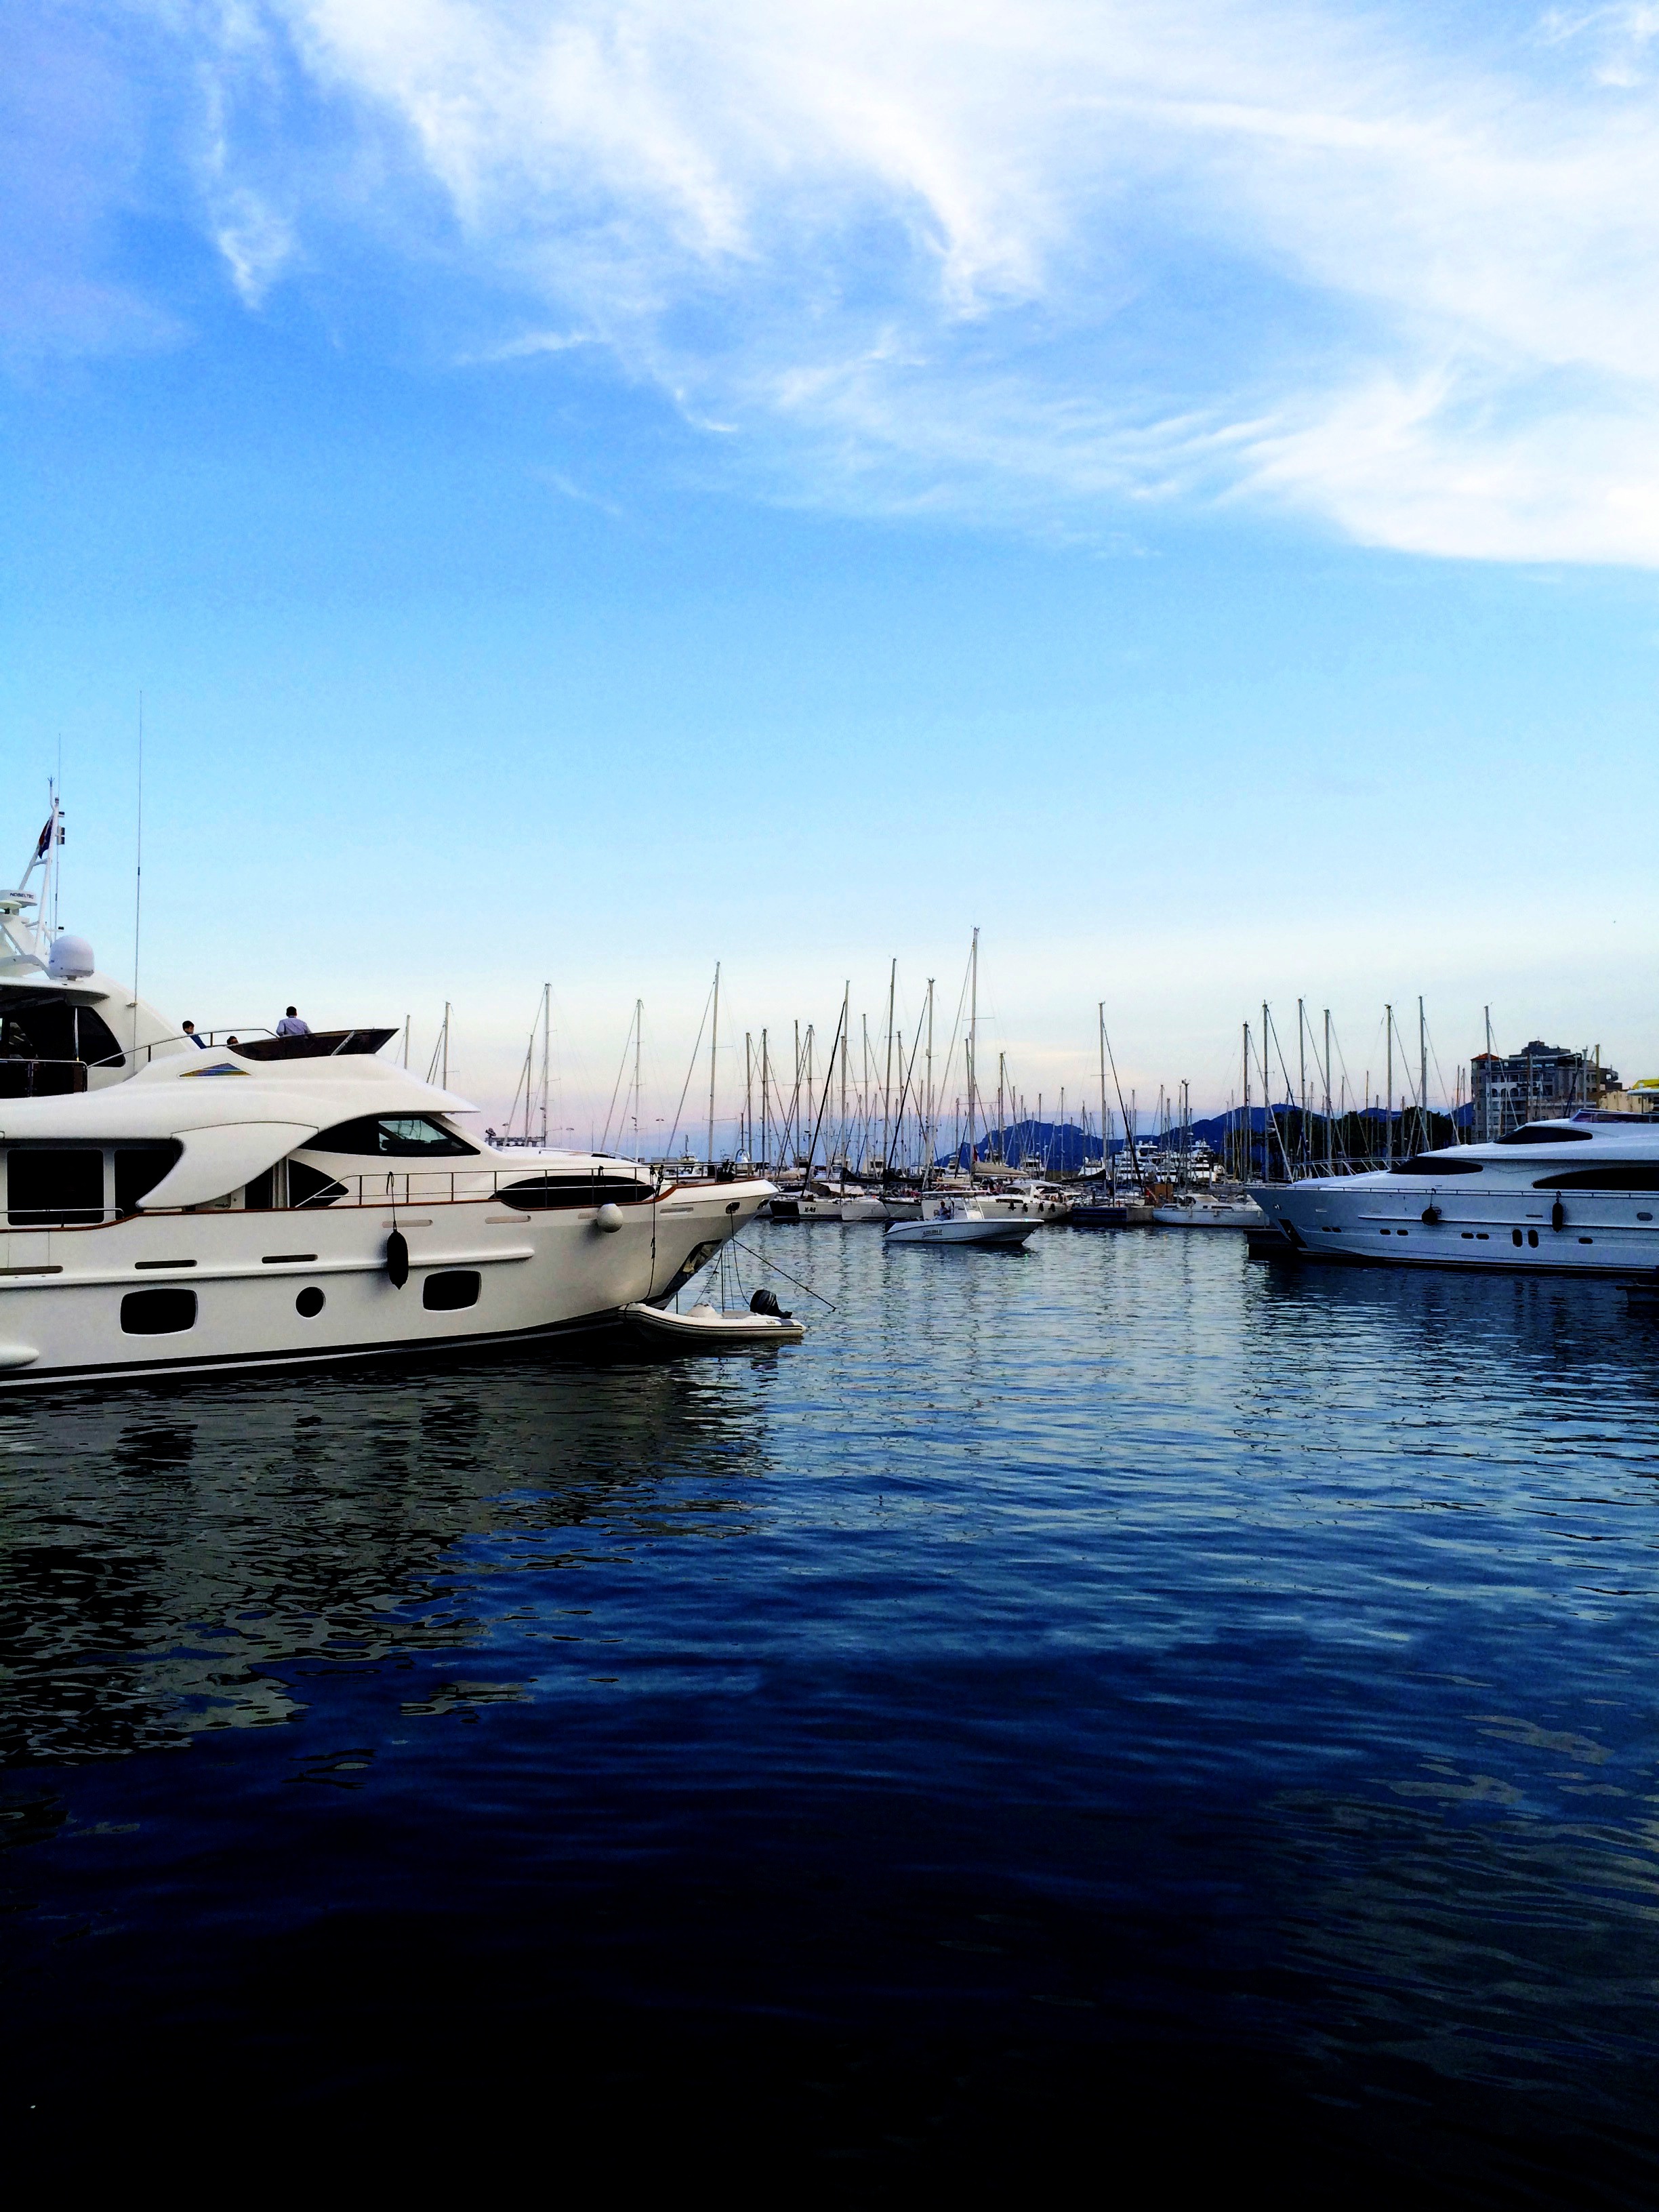
sea, coast, water, ocean, horizon, dock, cloud, sky, boat, dusk, reflection, vehicle, bay, harbor, marina, boating, watercraft